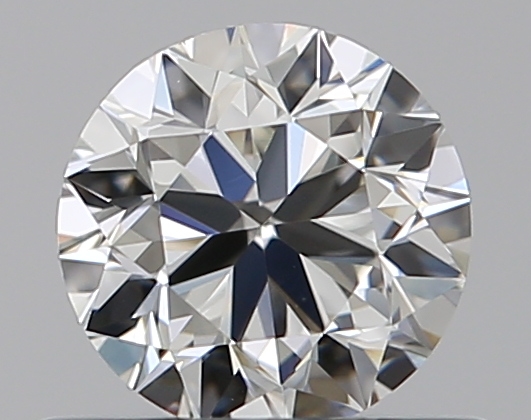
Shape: round
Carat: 0.5
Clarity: VVS2
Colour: H
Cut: VG
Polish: EX
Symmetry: VG
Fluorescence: N
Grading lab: GIA
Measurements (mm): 4.93 x 4.98 x 3.18